Amarakavi

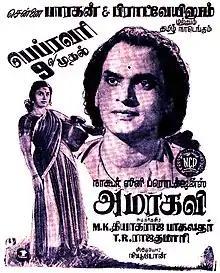
Theatrical release poster

Amarakavi is a 1952 Indian Tamil language film produced and directed by F. Nagoor. The film stars M. K. Thyagaraja Bhagavathar and T. R. Rajakumari. It was released on 9 February 1952.